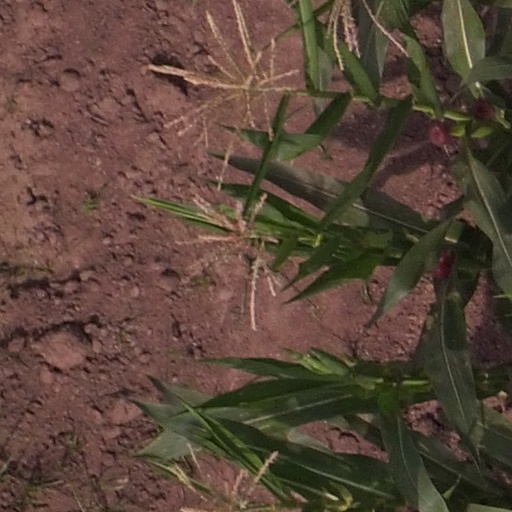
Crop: maize; corn